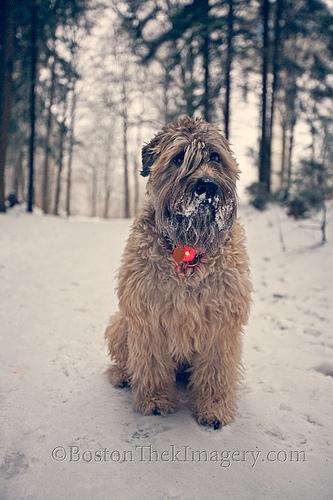
Breed: wheaten terrier